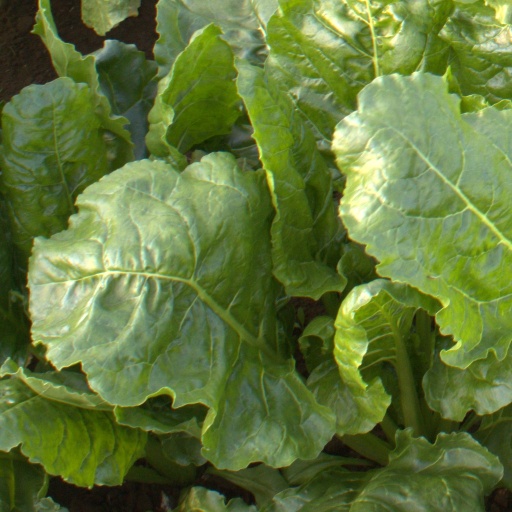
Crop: sugar beet